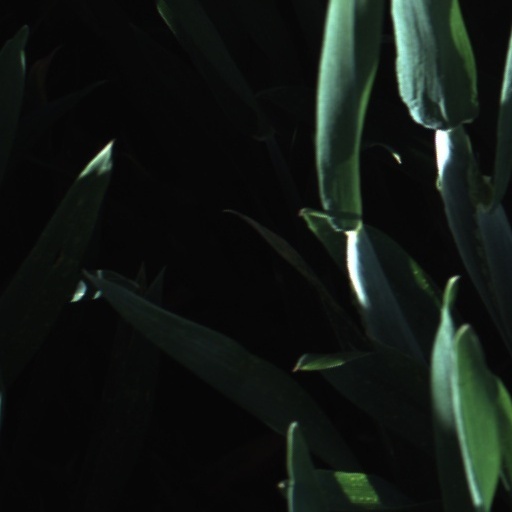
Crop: wheat